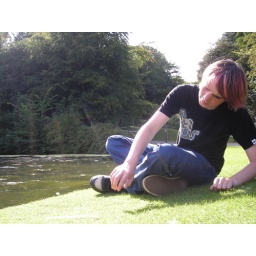
Shane sitting by a lake in Scarborough.